Khuda Haafiz

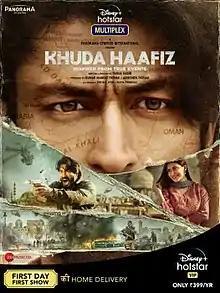
Release poster

Khuda Haafiz is a 2020 Indian Hindi-language action thriller film written & directed by Faruk Kabir and produced by Panorama Studios. It stars Vidyut Jammwal and Shivaleeka Oberoi, alongside Annu Kapoor, Aahana Kumra and Shiv Panditt. Set during the 2008 financial crisis, Sameer Chaudhary arrives at a fictional Middle east country Noman in order to rescue his kidnapped wife Nargis from flesh traders.